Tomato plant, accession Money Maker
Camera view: bottom (45 deg); turntable rotation: 330 degrees
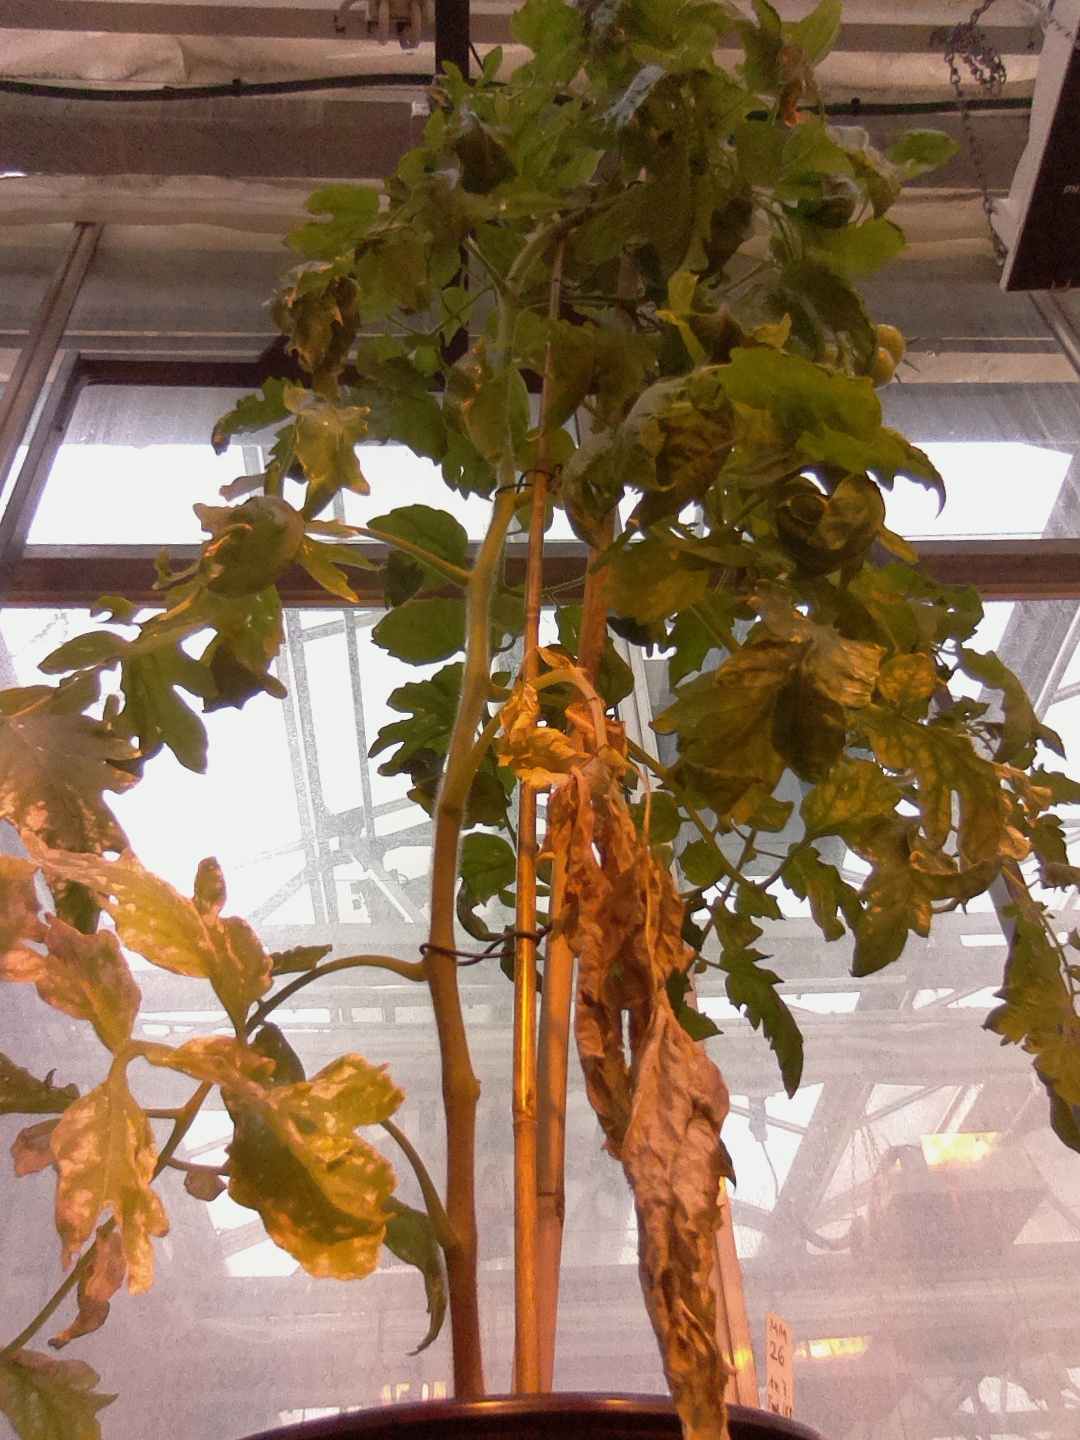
BBCH growth stage 75: 50%-60% of final fruit size